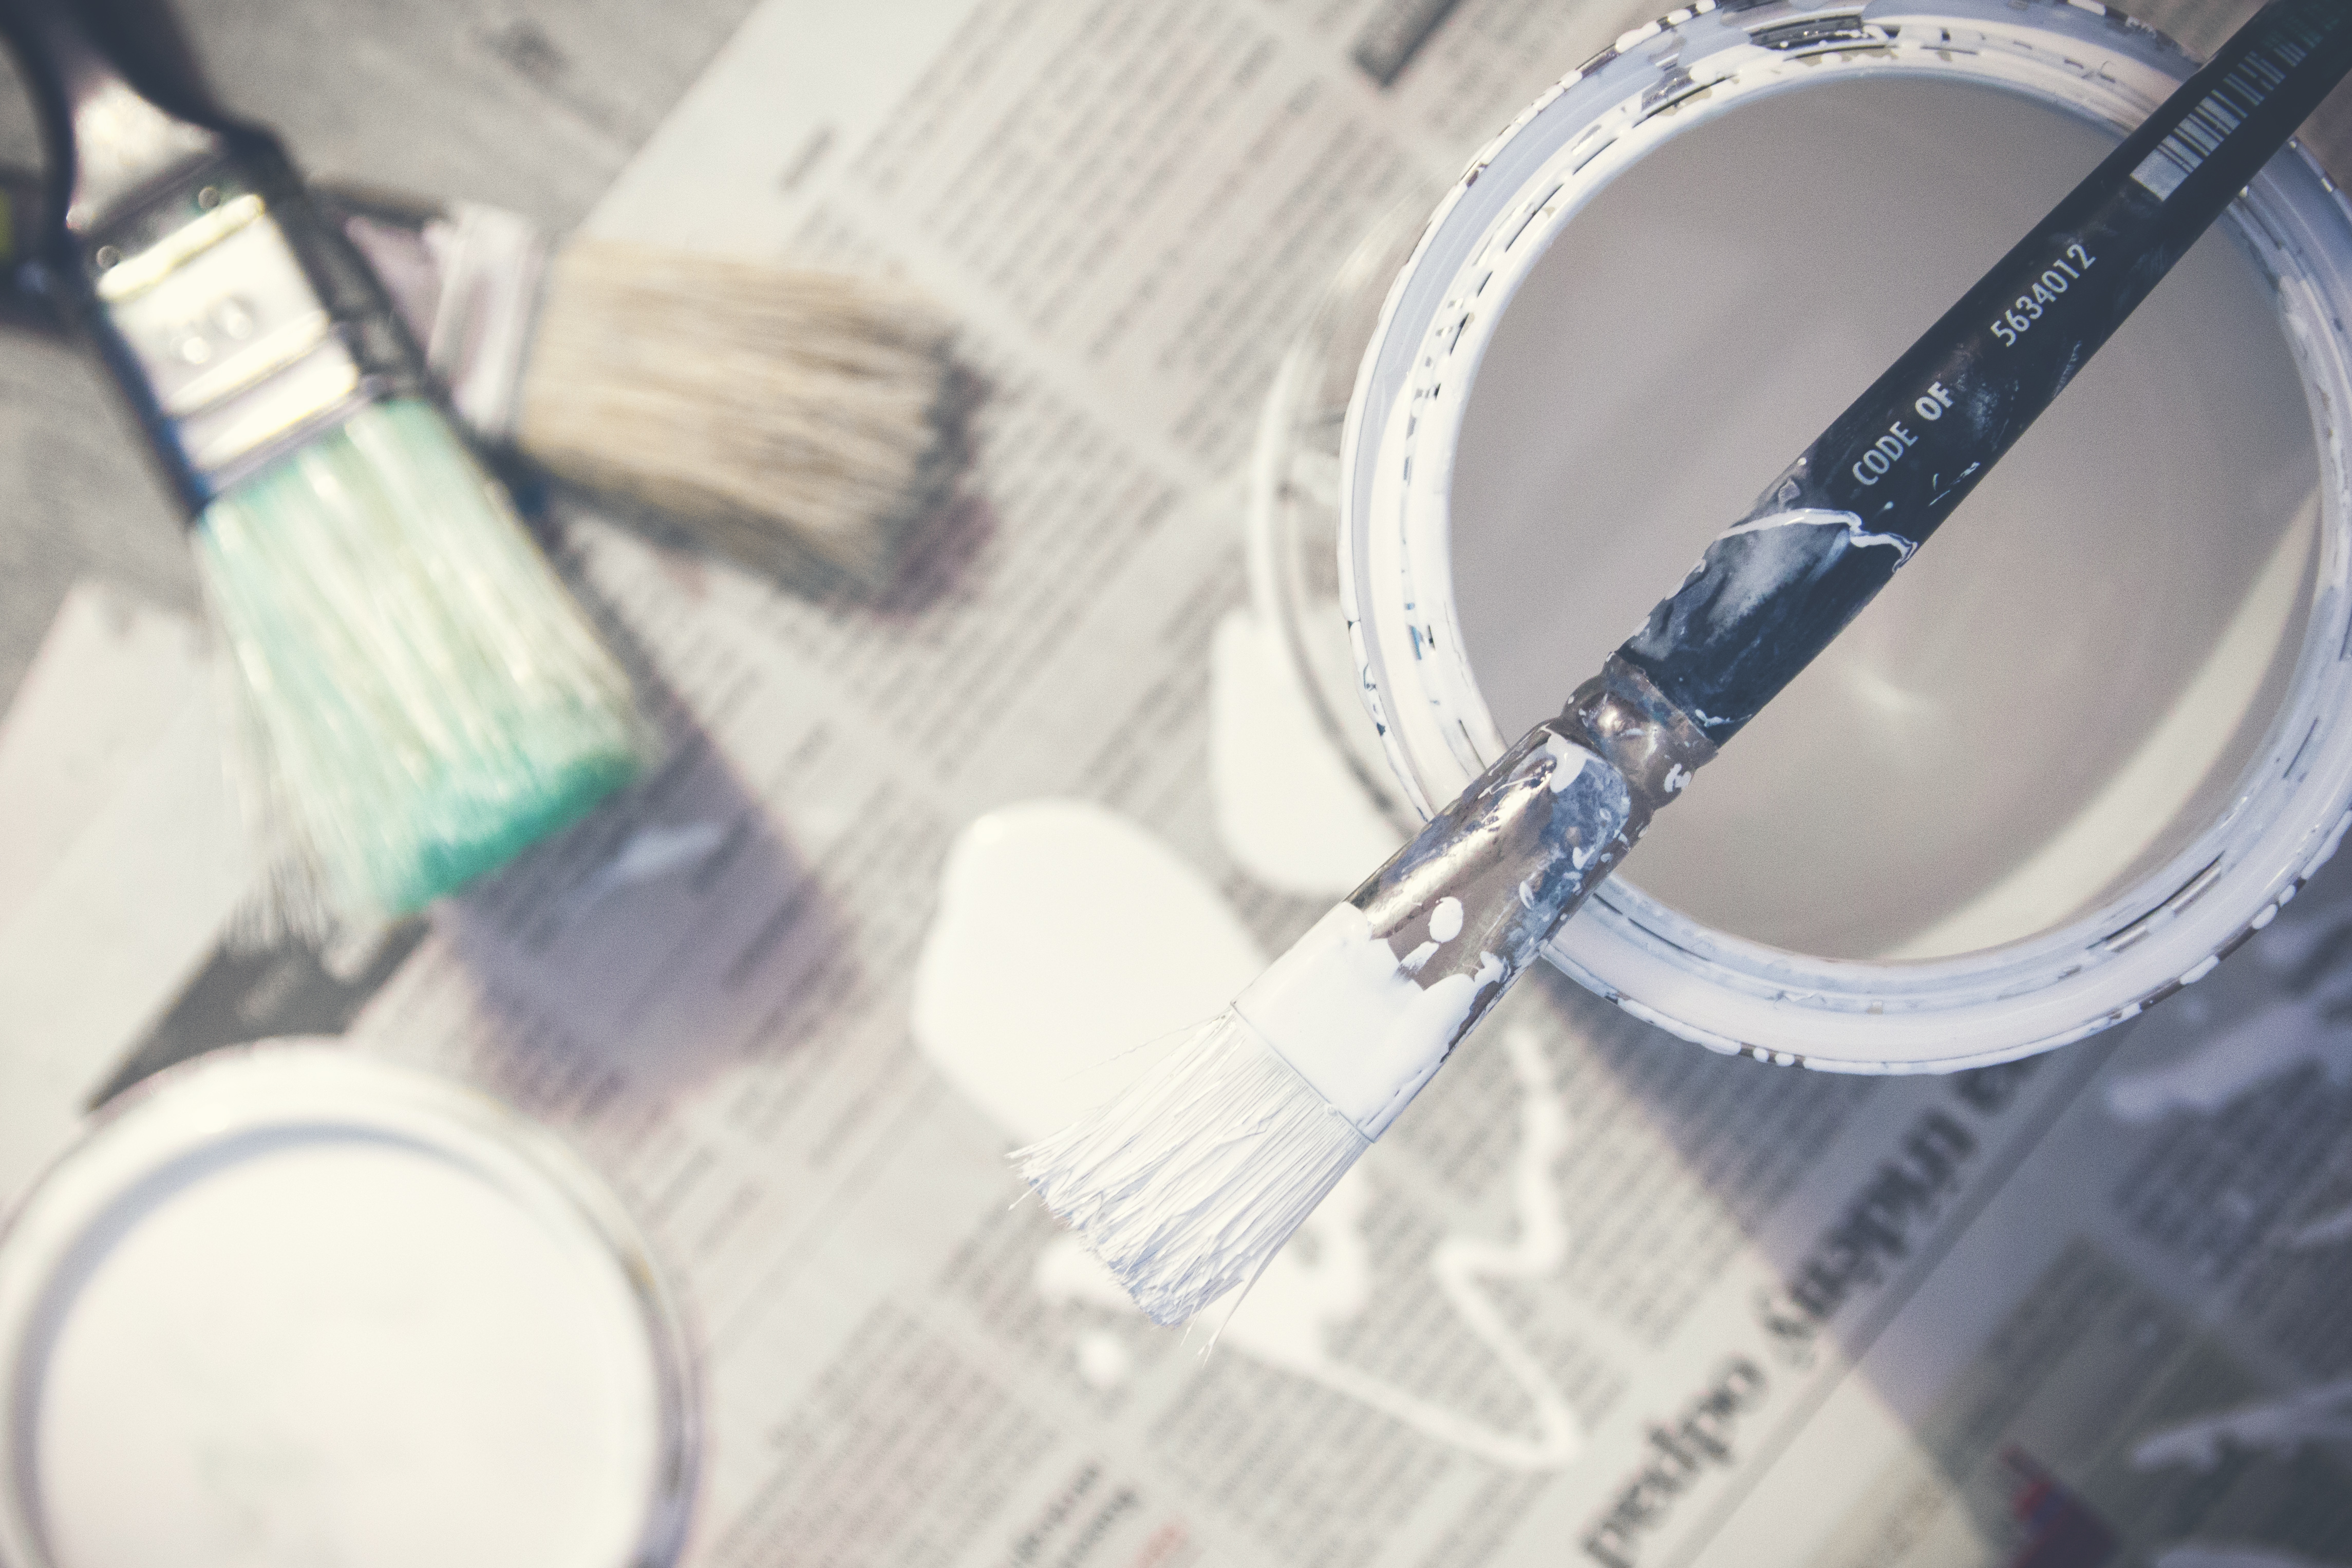
white, brush, color, paint, paint brush, colour, art, creativity, glasses